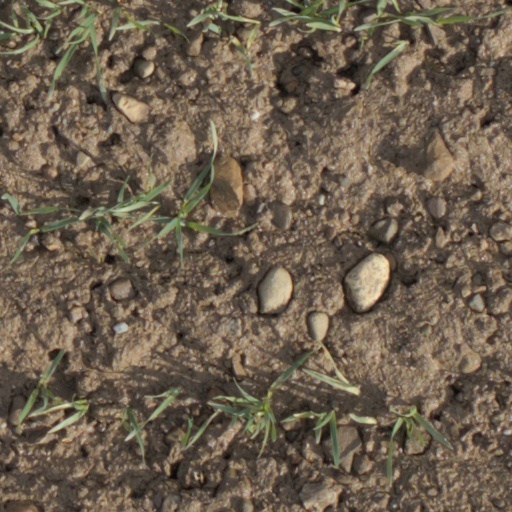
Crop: wheat